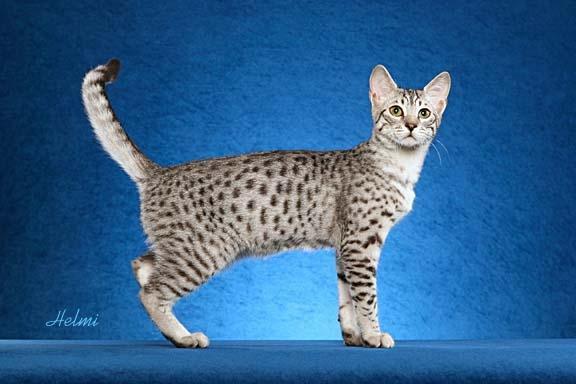
Egyptian Mau